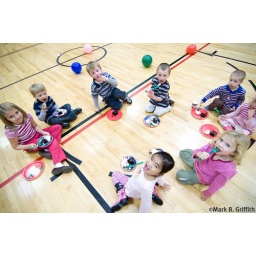
The kids sitting around having cake and ice cream, definetely the highlight of the party.